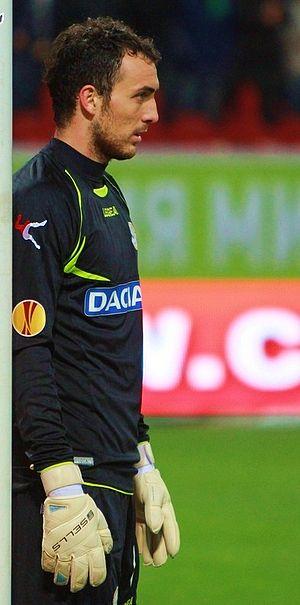
Željko Brkić, né le 9 juillet 1986 à Novi Sad en Yougoslavie, est un footballeur international serbe qui évolue au poste de gardien de but.